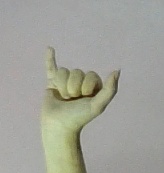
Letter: ya